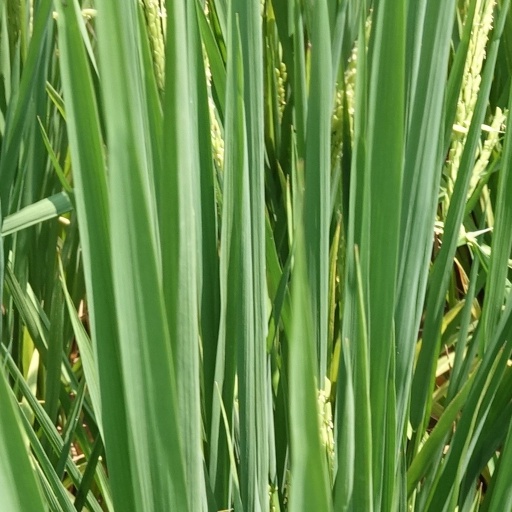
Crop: rice